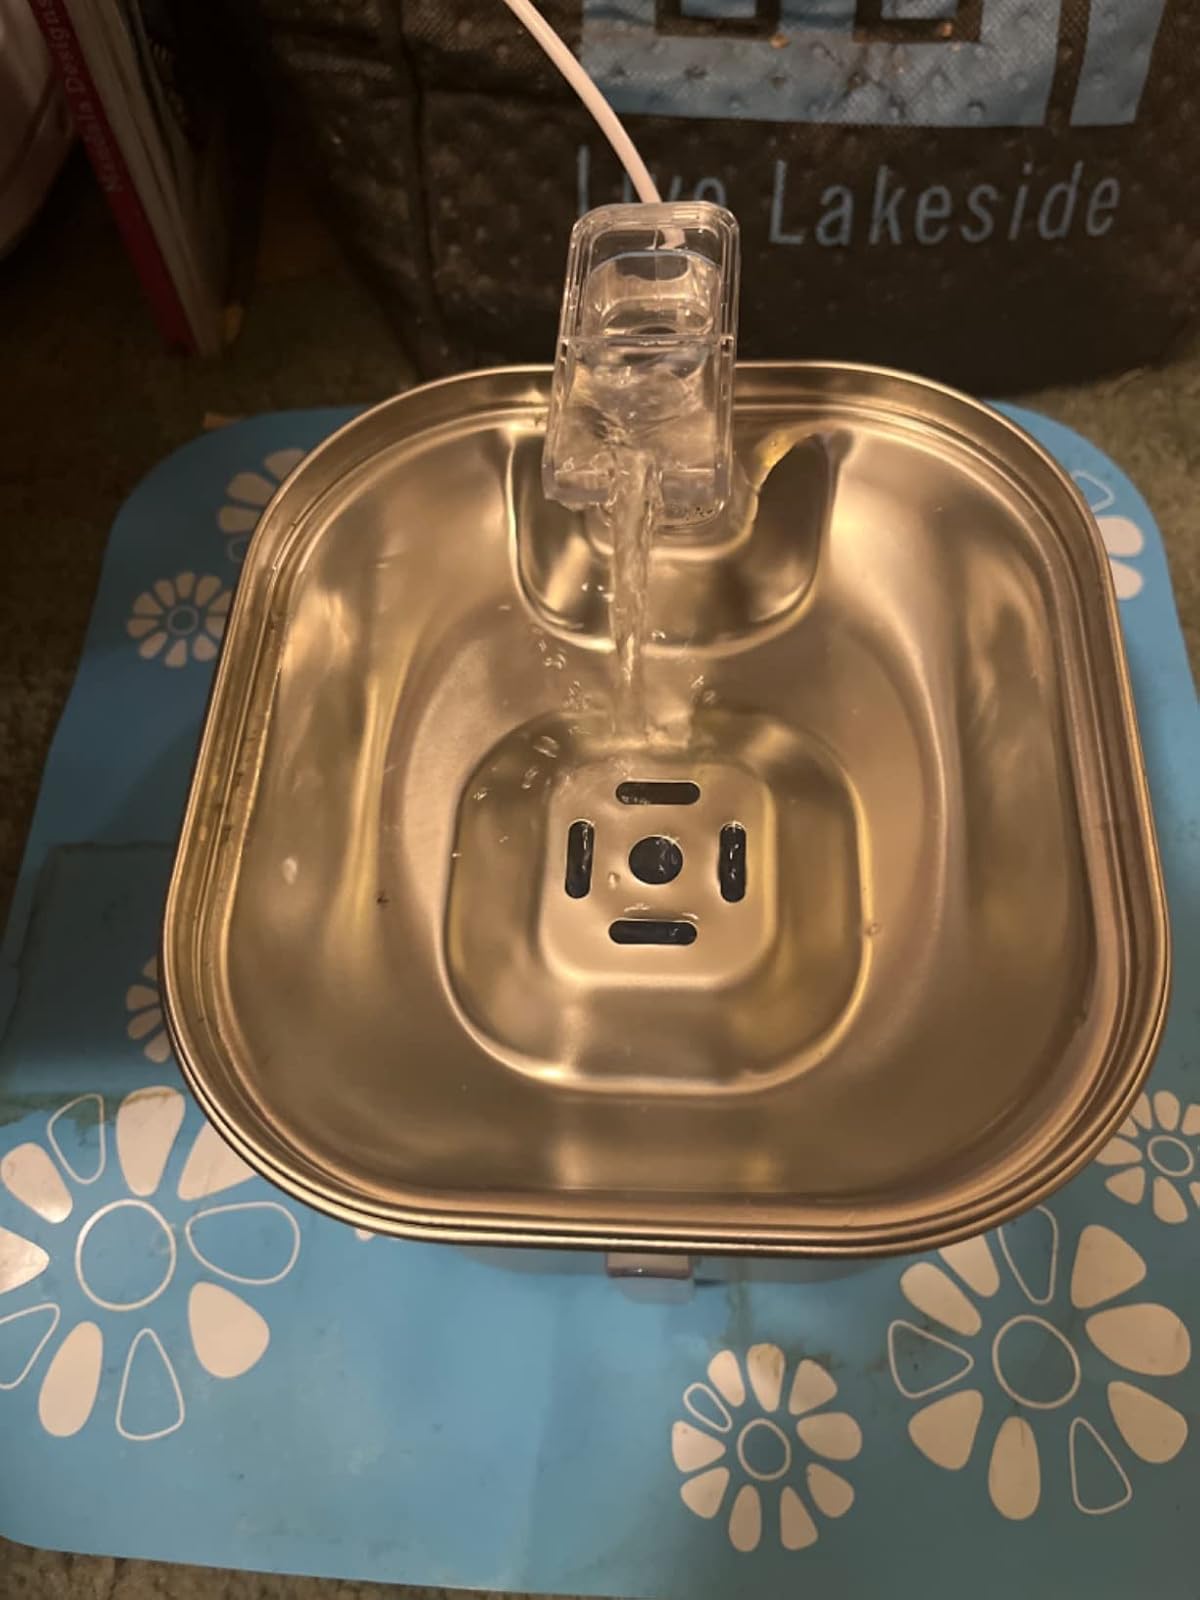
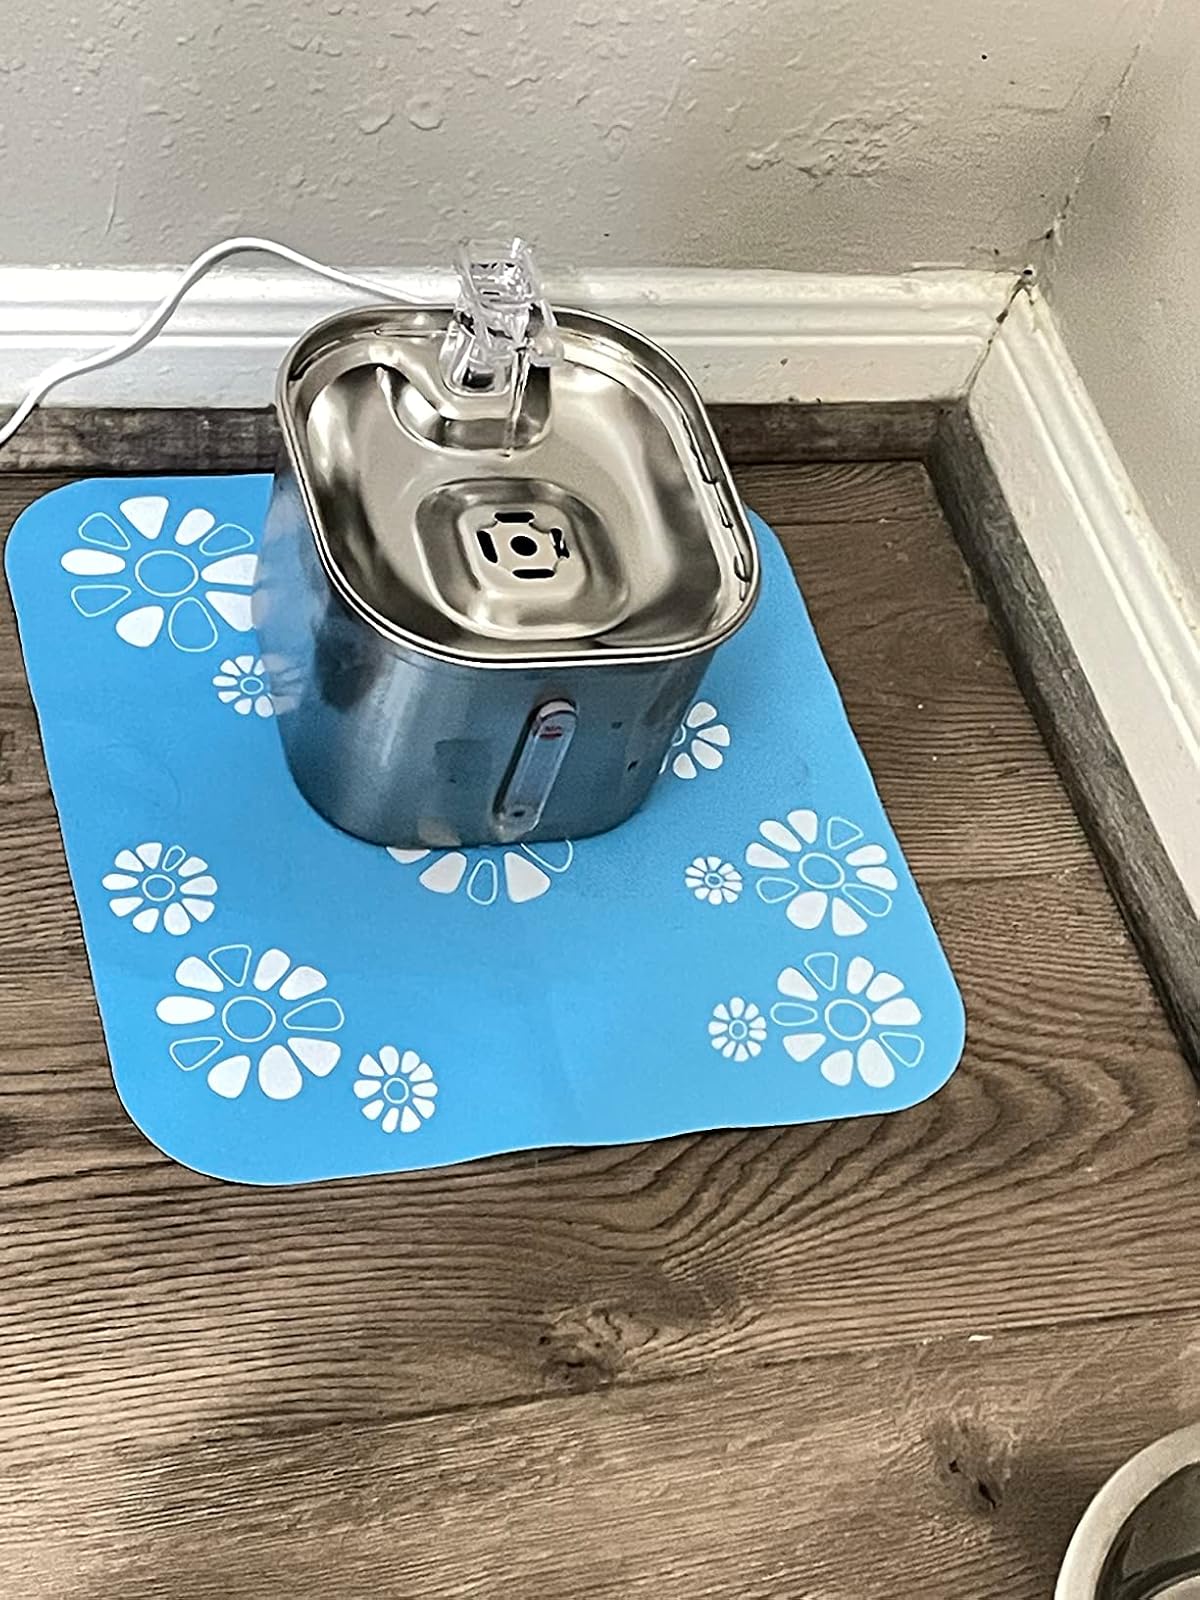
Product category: items_bowl
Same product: yes